Abraham Flexner

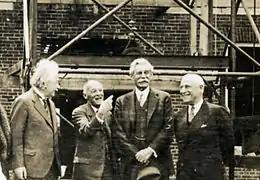
Left to right: Albert Einstein, Abraham Flexner, John R. Hardin, and Herbert Maass at the Institute for Advanced Study on May 22, 1939

Flexner also financed his sister's undergraduate studies at Bryn Mawr College. Jacob ran a drugstore and used the profits from selling the establishment to attend medical school. He then practiced as a physician in Louisville. Bernard pursued a career in law and later practiced in both Chicago and New York.